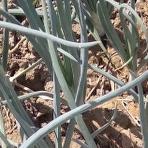
Crop: Onion
Condition: healthy-leaf